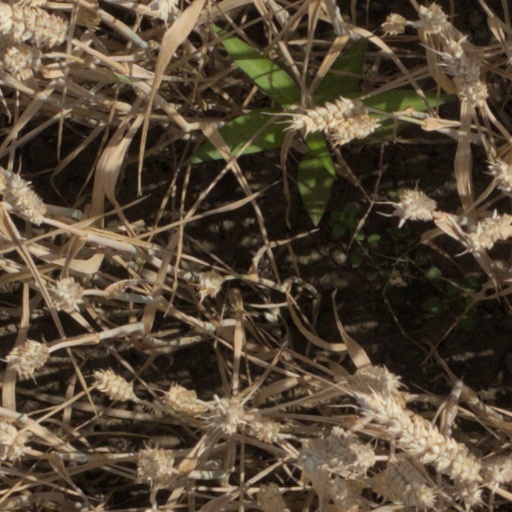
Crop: wheat